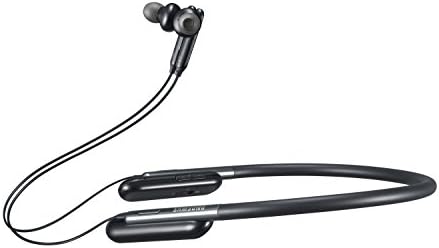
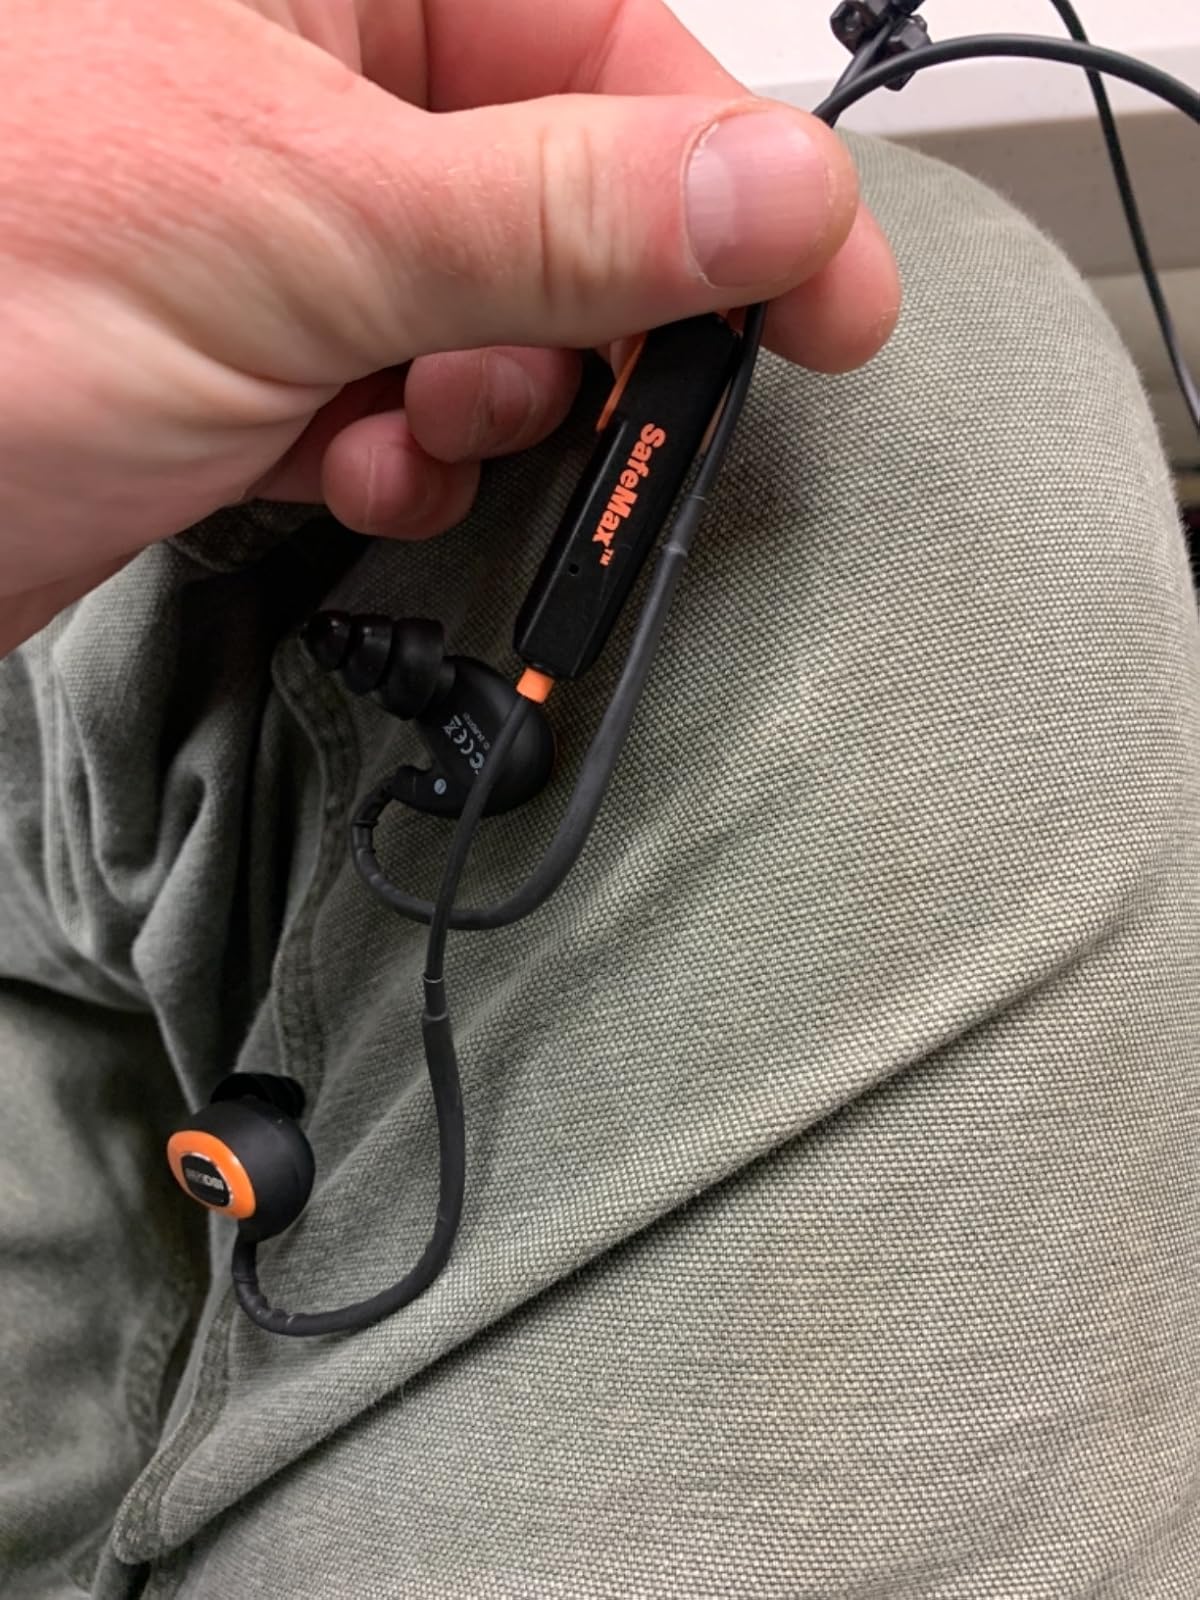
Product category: headphones
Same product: no